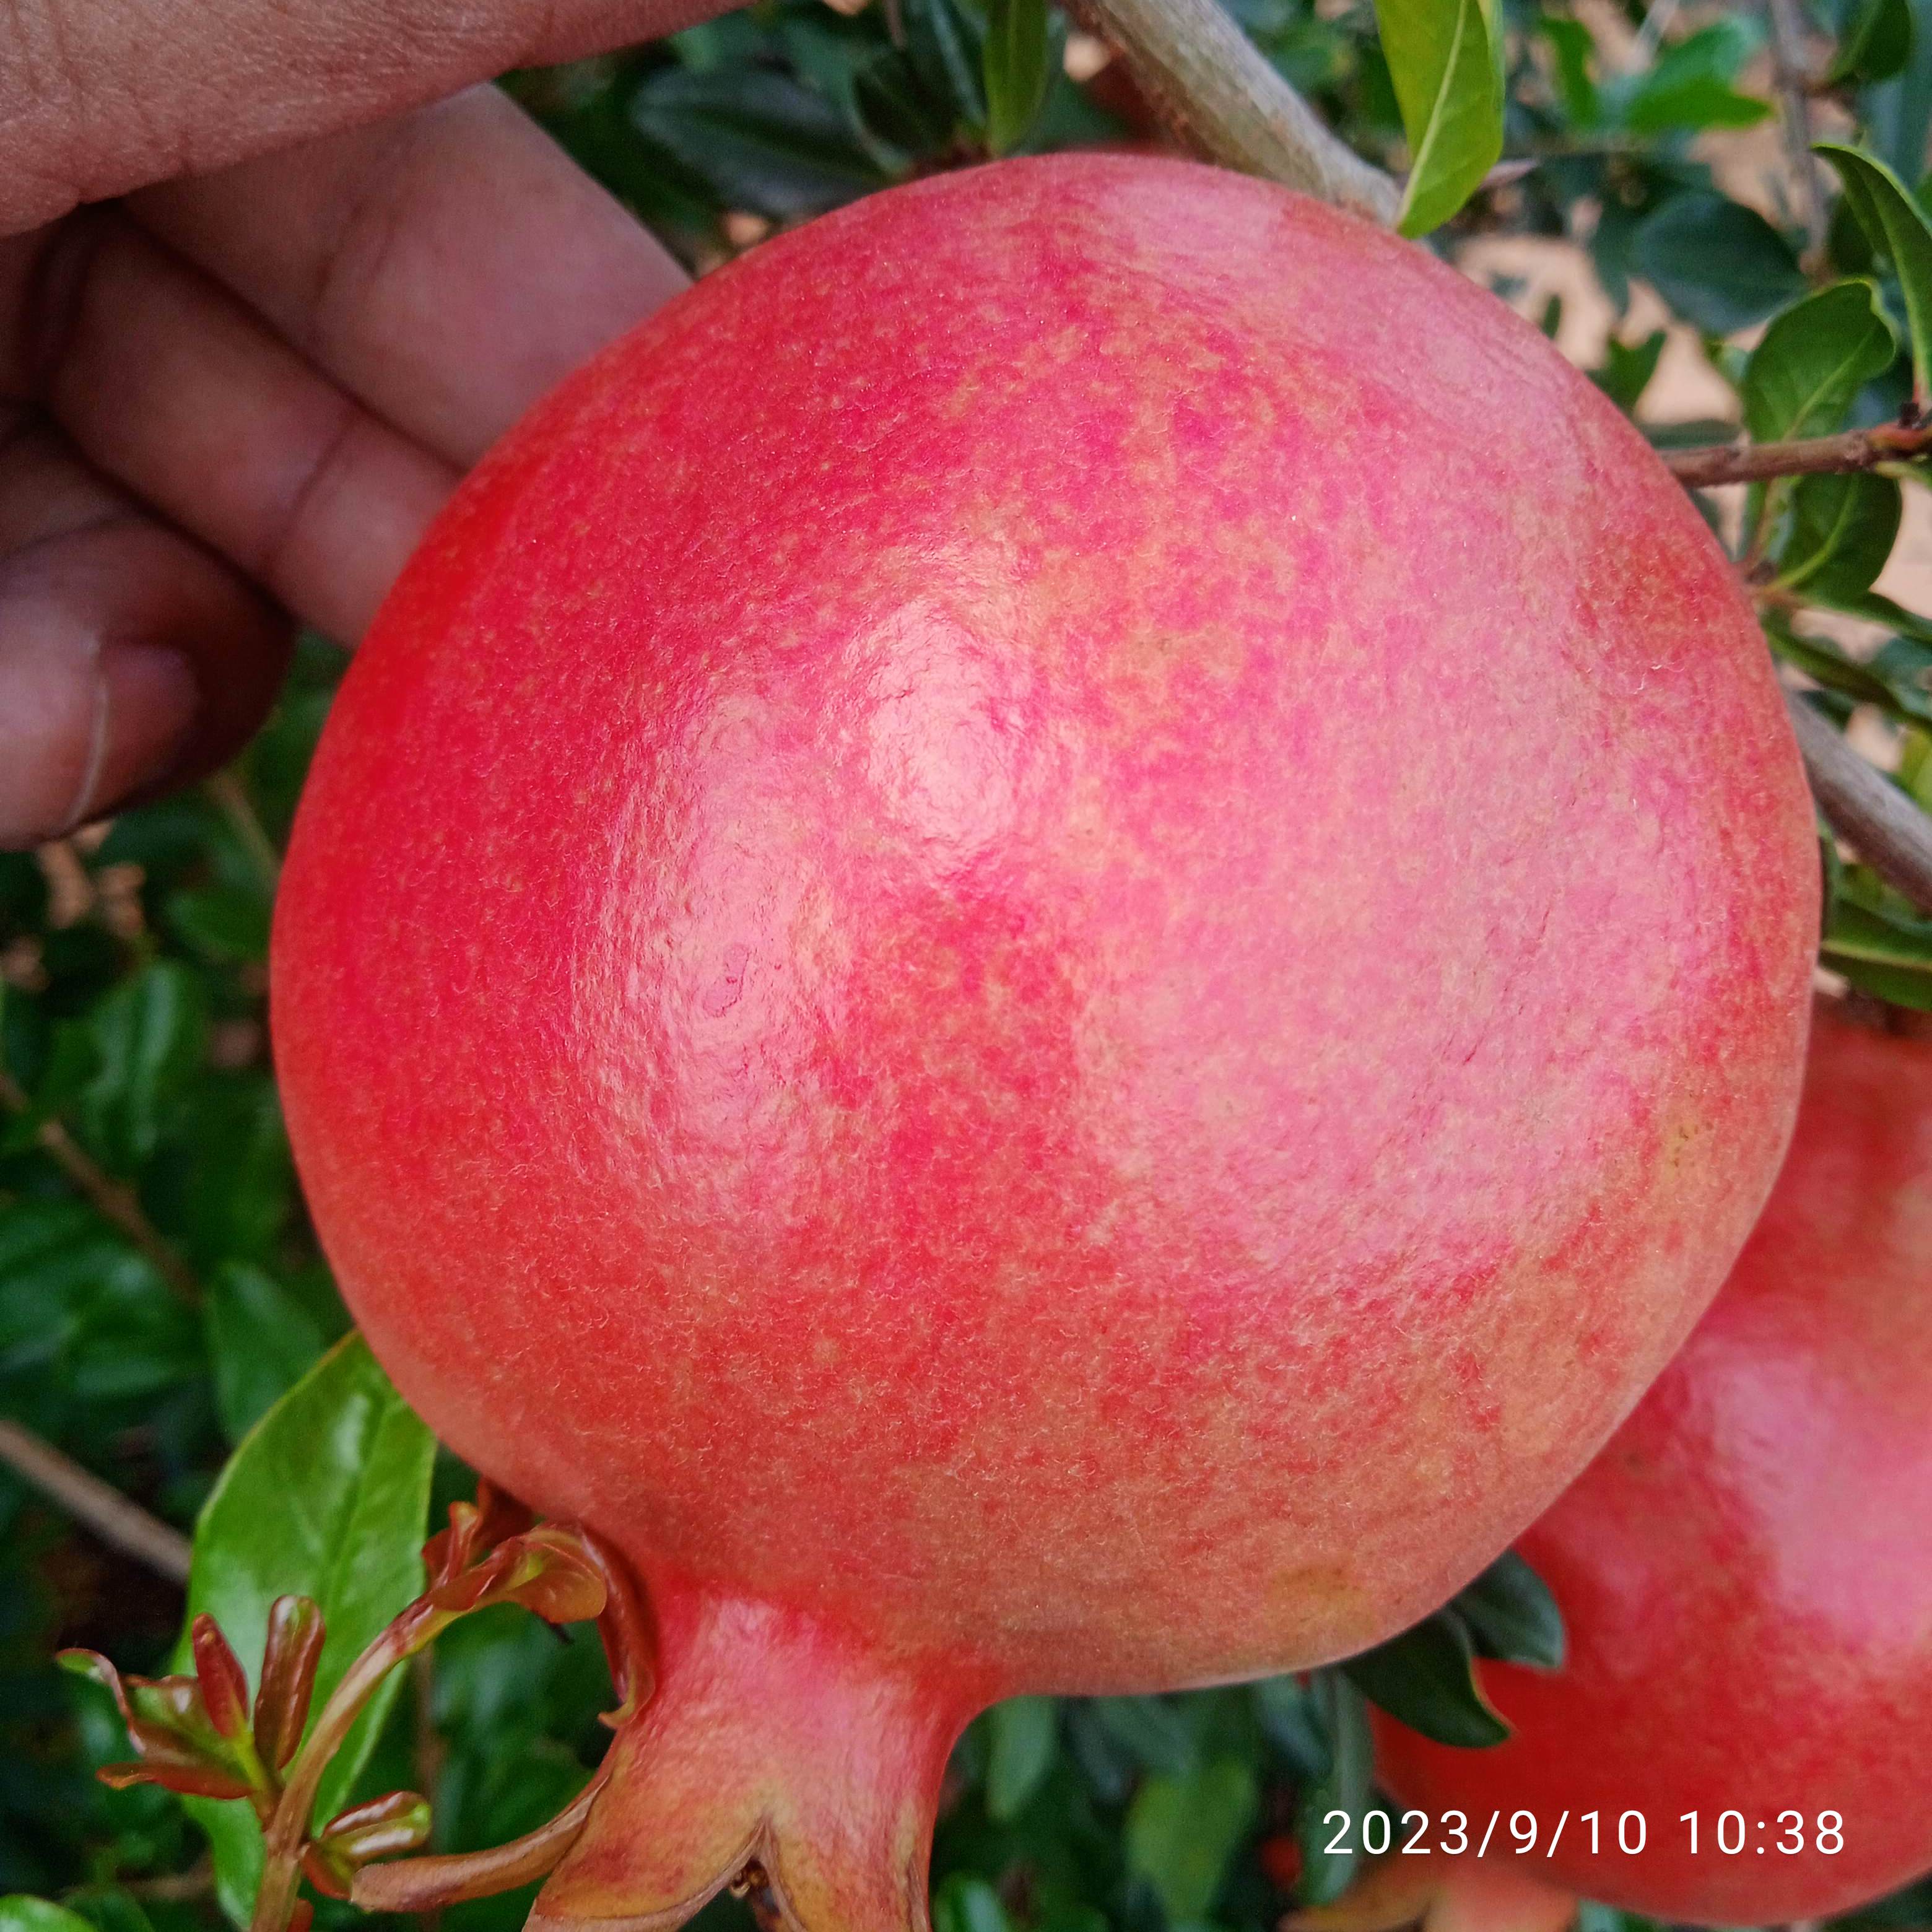
Label: Healthy